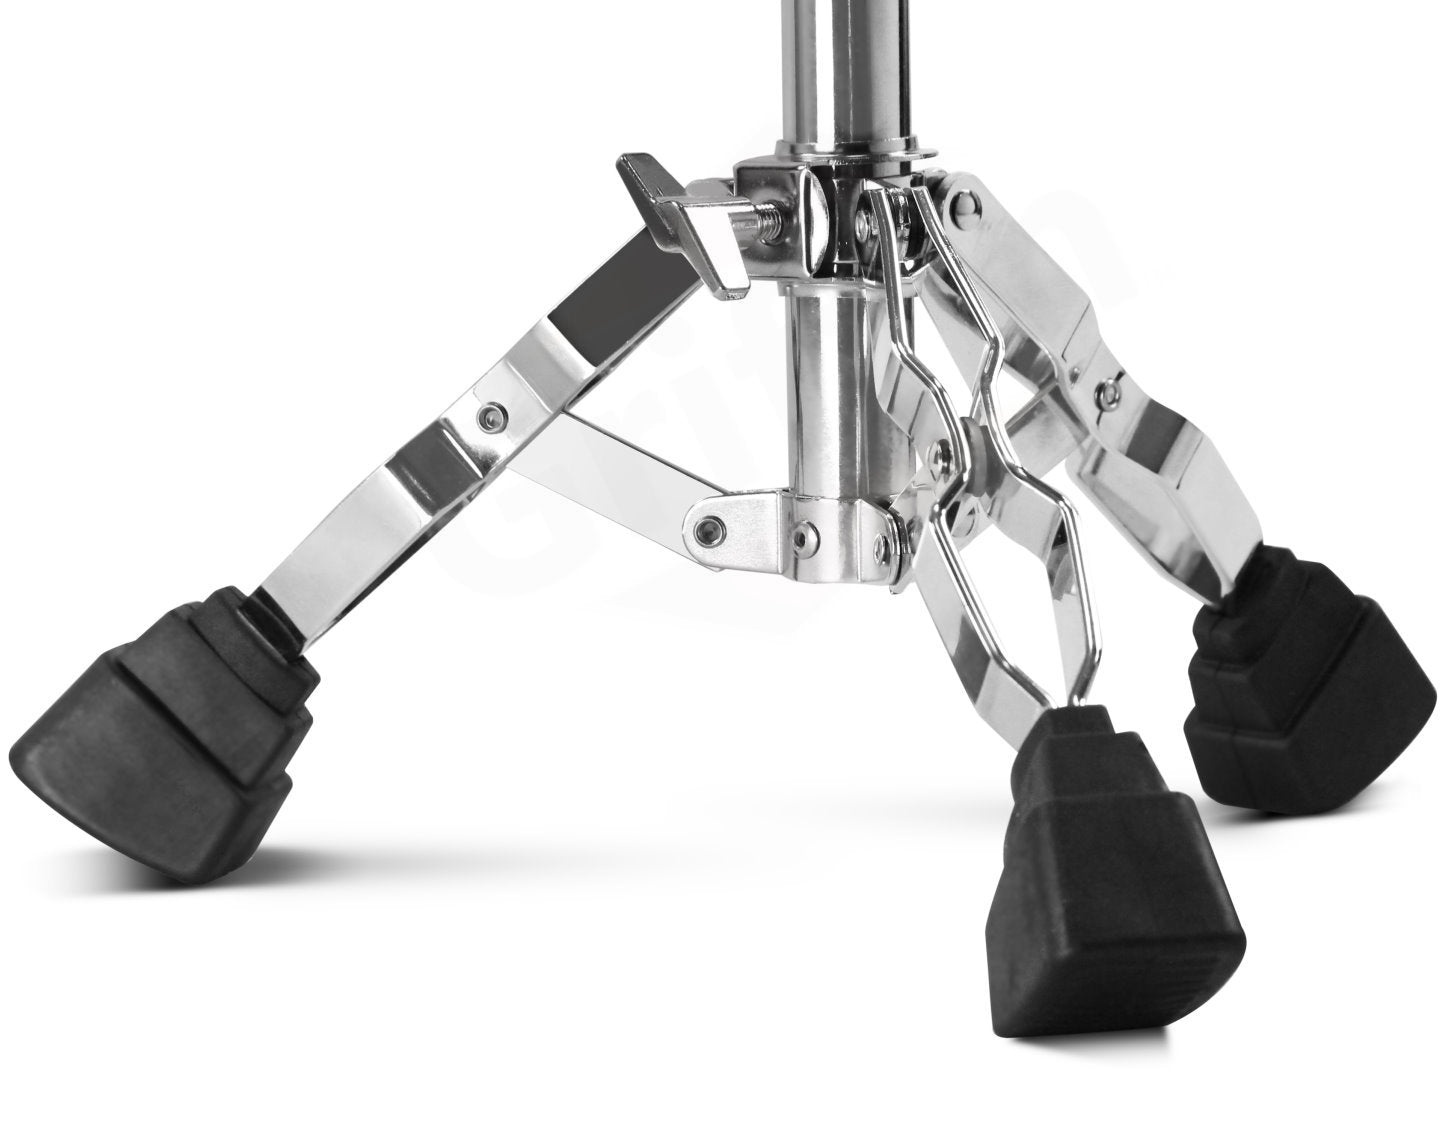
Premium Snare Drum Stand by GRIFFIN - Double Braced Heavy-Duty Weight Mount for Snares, Tom Drums & Adjustable Practice Pad - Percussion Hardware Kit
Brand: GeekStands.com
Heavy-Duty Snare Stand by Griffin Introducing Griffin’s all new model SM-S440 heavy-duty series drum hardware. An improvement on the TS series, this drum hardware is built for the serious drummer. This premium heavy duty snare drum stand was made to securely hold all standard snare drums. This snare stand allows the base height to adjust, enabling the snare to conform to every drummer’s preference. This premium model snare stand utilizes double braced, chrome plated legs, and a deluxe claw basket with an upgraded circle metal adjustment knob for ultimate stability and durability. So not only can this snare drum stand support snares, it can also support small toms from 8 to 15 inches. Those double braced legs come with oversize deluxe rubber feet to help prevent slippage when you’re pounding out a drum solo. The tripod design makes fold up a breeze and the memory locks make sure when you set up next, your drum is at the right height for you. Of course, sound is important, too. That’s why Griffin incorporates a vinyl sleeve inside the base pipe to cut down on unwanted vibration and noise. Just another reason why serious drummers turn to Griffin every day for their drum hardware needs. PREMIER SNARE DRUM HOLDER Designed to hold any standard snare drum (6 inches deep), as well as small tom drums with a diameter of 8 to 15 inches, this portable drum stand can easily be adjusted to your preferred height (from 19 to 24 inches). This stand features a sturdy clamp style basket, heavy duty metal adjustment knob, and slip-proof gear tilting system that can be adjusted to any angle. The sleek and shiny chrome finish stand makes an excellent addition to your drum hardware collection. MOUNT YOUR DRUM OR SNARE DRUM PAD SECURELY Whether on stage or in the studio, no performer wants to compromise their performance. Sturdy and durable, this premium quality Griffin snare drum stand promises outstanding durability that will handle daily use without falling apart on you. Boasting premium heavy-duty weight construction with double-braced legs, nylon bushing joints, and rubber arm and leg tips, you can rest assured this stand will safely hold your snare drum or drum practice pad in place. KEEP YOUR PREFERRED DRUM MUSIC STAND HEIGHT SETTINGS Are you frequently on the go? Tired of re-adjusting your stand’s height settings every time you unpack your gear? Not anymore. Featuring special memory locks that will retain your height adjustments in place, this deluxe snare drum hardware stand is a must-have for the mobile drummer who doesn’t have time to waste! HEAVY DUTY DELUXE BASKET MOUNT CLAMP The deluxe snare basket mount clamp features three (3) rubber grip claws that are adjusted a heavy-duty metal circular turning knob, that conform to your drum size keeping it securely and tightly in place. The Griffin Model # SM-S440 percussion stand combines top quality and excellent durability, with superior chrome finish on heavy-duty steel pipping. Specifications: Adjustable height: 19 – 24 inches. Base pipe diameter: 28 mm. Gross weight: 6.5 pounds Griffin (Model# SM-S440) Snare Stand Specifications Adjustable height: 19 inches to 24 inches Can also accommodate tom drums with diameters from 8 inches to 15 inches Gross weight: 6.5 pounds Heavy duty metal base pipe diameter: 28 mm | Top pipe diameter: 25 mm Griffin Is a US Brand that is Owned & Proudly Operated in Tyler, TX USA Griffin is a small owned brand in Tyler, Texas, USA. Since 2011, the Griffin brand has been specializing in the development, design, and quality improvement of its snare drums, drum accessories, DJ speaker and DJ light stands, music studio equipment stands, and other musical and stage performance accessories. Whether you’re just starting in search of DJ equipment for beginners or a professional looking for music recording equipment, Griffin has a product for you. We put that belief into practice every day by offering dependable products made with high quality, durable materials that will last a lifetime. We Have Passion! Griffin is 100% operated by Musicians & DJ’s We feel strongly that a brand that specializes in music gear accessories should also be fully staffed by people who have a passion and love for the product. Griffin is fully operated by musicians and DJs. We have a complete understanding of all our products from portable stage platforms, audio racks, to adjustable keyboard stands, because we commonly use our pro-audio gear. As such, we understand you, the fellow musician, and are always here to help. Additionally, as a proud, USA brand, Griffin only authorizes sellers which are completely based in the USA. We Focus on Creating, Designing, and Developing Quality Products that Perform. We work closely with our outsourced design and development team to make sure our products perform as we intend to. We do this by first identifying the main goals of our new and prospective products and what features and problems it will resolve for the user. We then consult with our development team on possible designs that will meet the needs of the current market. When concluding with our product development team, we then decide if we should create a protype which will be unique in design and solve a need in with users. If the product makes the cut, then we create detailed instructions on the assembly and use of the product so you won’t have any problems when your product arrives. Productive and Accurate Welding Process Our Factory has experienced technicians who work closely with us in order to get the best possible idea of how each component should be welded and fabricated on our products to ensure ideal fit and function for your application. The welders at the factory have fabrication capabilities for all types of our products and use materials such as aluminum, brass, stainless steel, structural steel and tubing. User/Owner Manual: Click Here for Owners Manual Need assistance in assembly or use instructions? Be sure to download and read your products instruction manual by clicking here! GET IT RISK-FREE: Being so sure about the top quality and excellent performance of our products, we are able to offer you a 1 year replacement warranty and a 30 day money back guarantee. With nothing to lose, order today and save! Fast & Free Shipping to the Lower 48 States: Being Free shipping on all items shipped to the lower 48 USA States. Regardless of order amount or what items being purchased. In other words, no limits or restrictions! Shipping to all other locations are calculated in your shopping cart. Dedicated Customer Service: Consult our customer service reps for help with an order, or product support. Est. since 1999, we maintain a 99% customer positive feedback. Video Product Demonstration: Check out our product demonstration videos. See below Product Review and Demonstration - YouTube Video will open in a new window
Category: Arts & Entertainment > Hobbies & Creative Arts > Musical Instrument & Orchestra Accessories > Percussion Accessories > Drum Kit Hardware > Drum Kit Mounting Hardware > Cymbal Arms